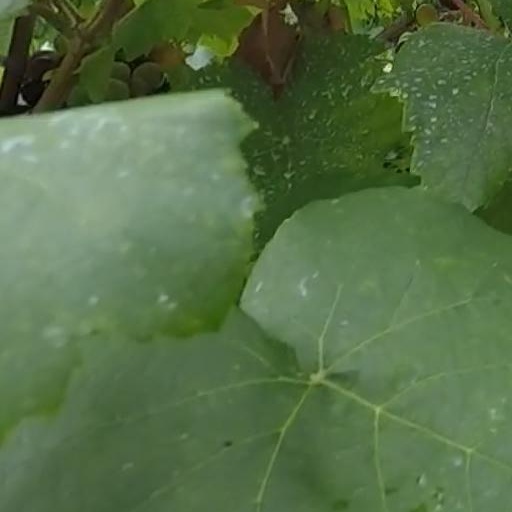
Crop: grape